Italian Federation of Transport Workers

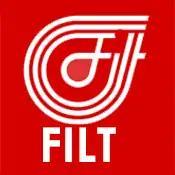
Logo of the union

The Italian Federation of Transport Workers (FILT) is a trade union representing workers in the transportation sector in Italy.